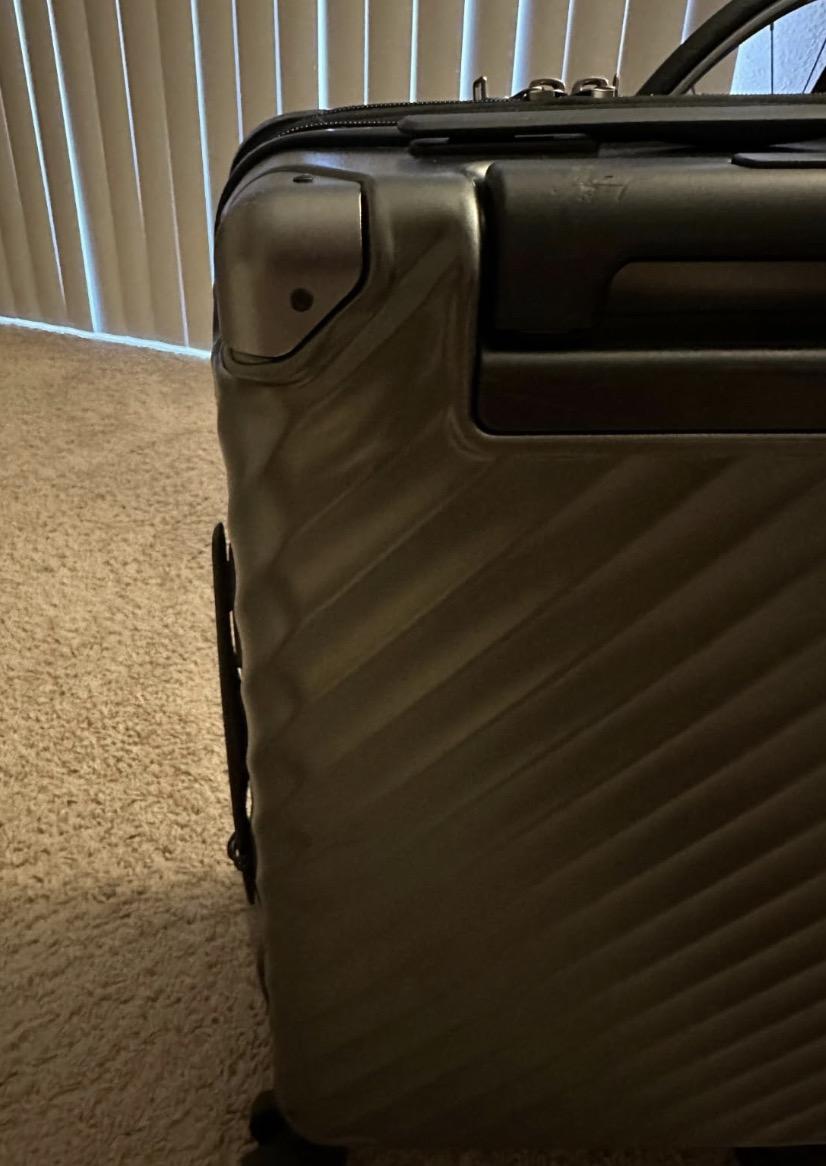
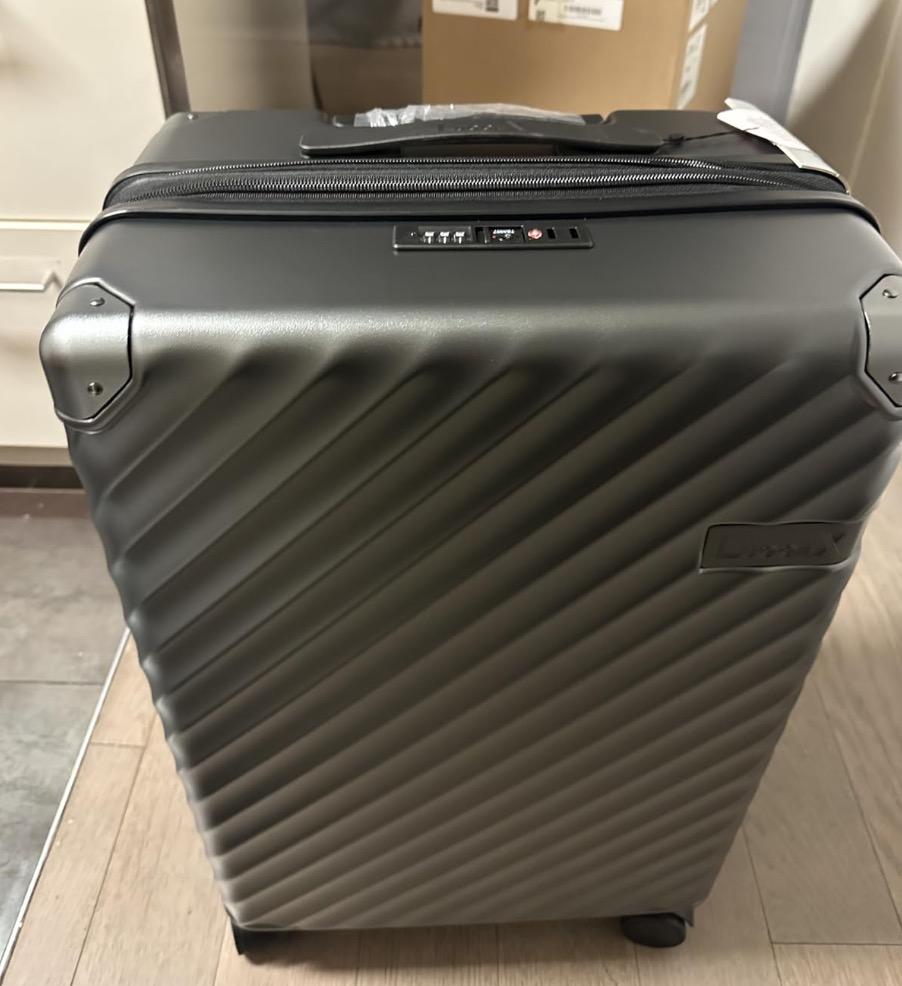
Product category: misc
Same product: yes